Woodsmith Mine

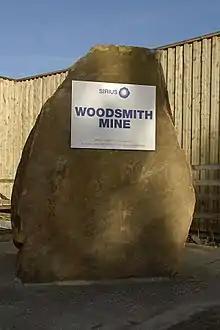
Woodsmith Mine cairn with official opening date

Many groups and campaigners objected to the project. An open letter signed by 29 different groups, including the Caravan Club, the RSPB and the Campaign for National Parks, was sent to the national park authority, whose own internal report stated that the economic benefits of the mine did not outweigh the environmental damage it would cause. Initially, the Ministry of Defence lodged an objection to the mine as its use of dynamite blasting had the potential to cause damage to the sensitive equipment at RAF Fylingdales which is only south west of the mine head. This objection was withdrawn when the company agreed to the MoD's conditions and monitoring of the mine's workings.